Chancellor (tugboat)

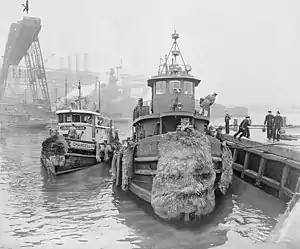
"Chancellor" (left) with the "USS Quileute"

Chancellor is a historic canal tugboat located at Waterford, New York. It was built in 1938 by the Ira S. Bushey & Sons Shipyard of Brooklyn, New York. She measures in length, in beam, and depth of hold. She was designed for use on the New York State Barge Canal.